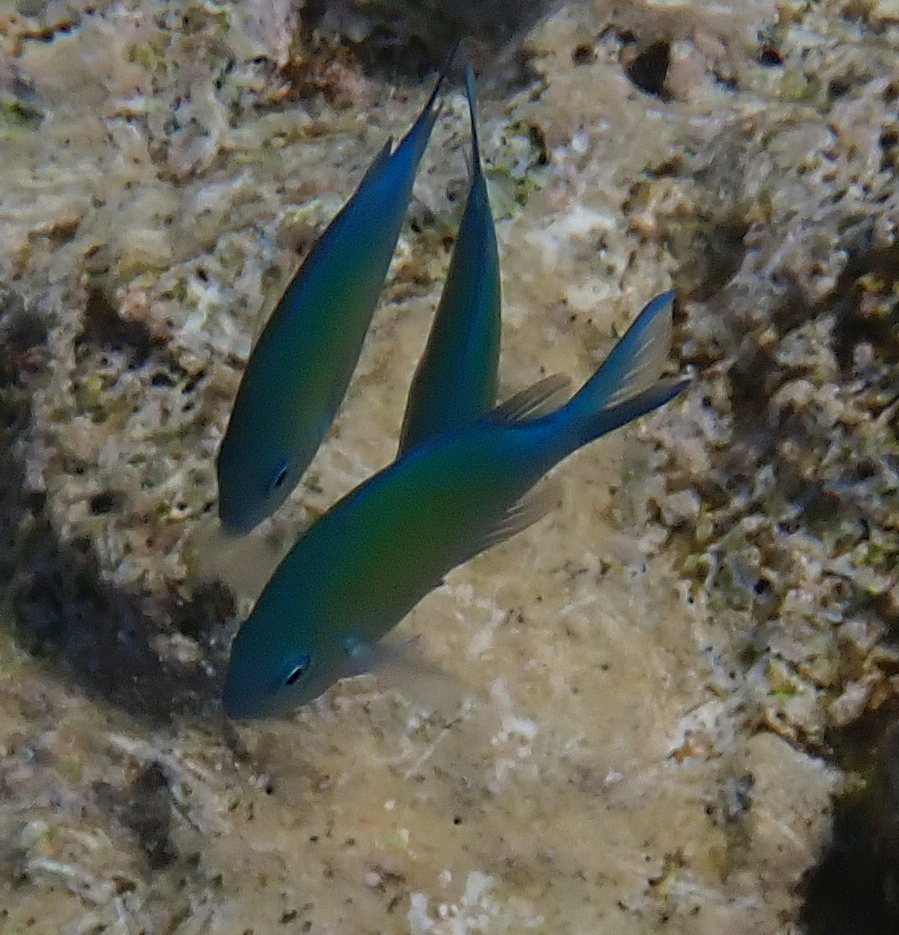
Chromis viridis (Blue-green Chromis)